SAS Group

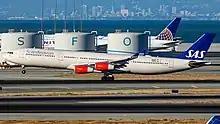
Airbus A340 taking off at San Francisco International Airport

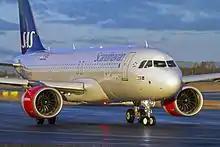
Airbus A320neo in 2017.

On 4 January 2010 the SAS Group announced the sales of 18 surplus MD-80 series aircraft to Allegiant Travel Company. The aircraft, built from 1985 to 1991, were delivered during the first half of 2010.